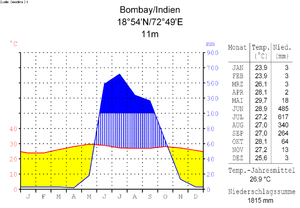
La mousson est un mot qui provient de l'arabe mawsim et qui signifie saison, désignant notamment la saison favorable à la navigation vers l'Inde dans l'océan Indien. C'est un flux de masses d'air, originaires d'un hémisphère géographique et qui s'intègre dans la circulation du second hémisphère. Au sens strict, mousson ne s'applique qu'au climat indien, mais le concept s'est élargi.
Un diagramme climatique, aussi appelé climatogramme et climagramme, est un graphique utilisé en météorologie représentant la variation mensuelle d'une ou plusieurs variables climatiques. Les données utilisées pour confectionner ces graphiques proviennent des relevés météorologiques pris à un endroit donné durant une période qui s'étend sur plusieurs années afin de pouvoir en faire la moyenne. En général, on utilise une période de trente ans afin de pouvoir éliminer les écarts ponctuels du climat. On peut comparer les climatogrammes de plusieurs localités pour voir les différences de climat ou comparer la variation du climatogramme d'un endroit mais fait avec différentes périodes de trente ans pour voir la variabilité du climat à cet endroit.